Auguste Le Prévost

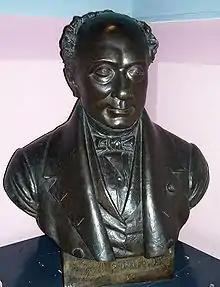
Bust of Auguste Le Prévost by Jean-Marie Bonnassieux (museum of Bernay)

Auguste Le Prévost (3 June 1787 in Bernay, Eure – 14 July 1859 in La Vaupalière) was a French geologist, philologist, archaeologist and historian.